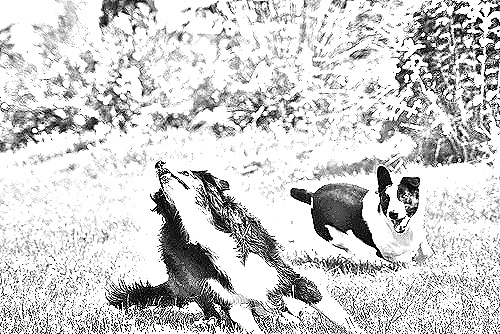
Portrait style: Sketch Portrait